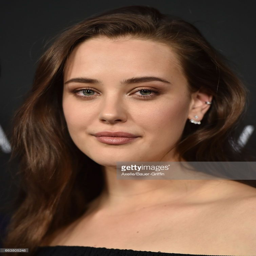
person arrives at the premiere .